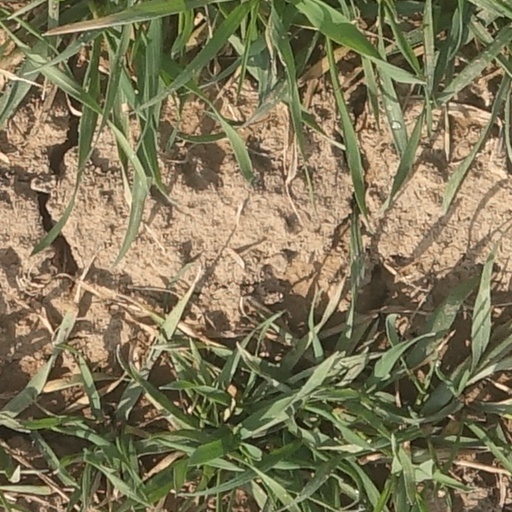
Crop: wheat